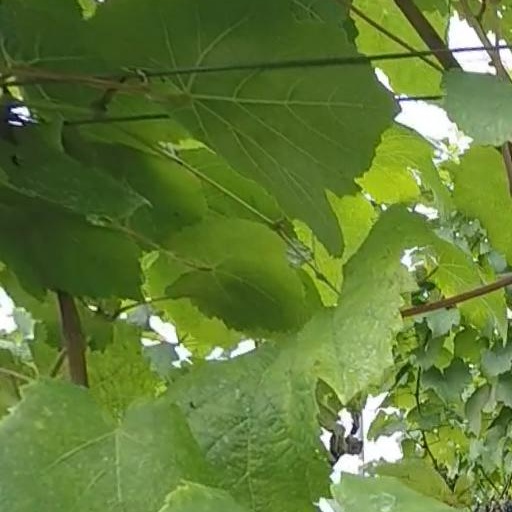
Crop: grape